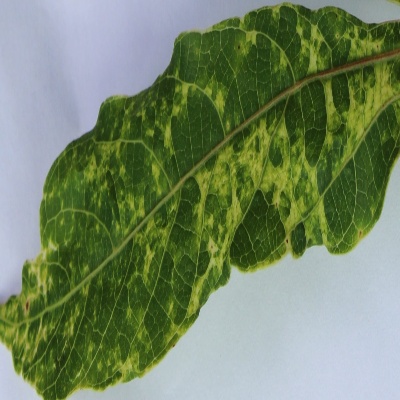
Crop: Cassava
Condition: mosaic